Edgar Mitchell

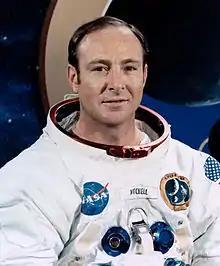
Mitchell in 1971 during the Apollo 14 mission

Edgar Dean "Ed" Mitchell (September 17, 1930 – February 4, 2016) was a United States Navy officer and aviator, test pilot, aeronautical engineer, ufologist, and NASA astronaut. As the Lunar Module Pilot of Apollo 14 in 1971 he spent nine hours working on the lunar surface in the Fra Mauro Highlands region, and was the sixth person to walk on the Moon. He was the second Freemason to set foot on the Moon, after Buzz Aldrin.